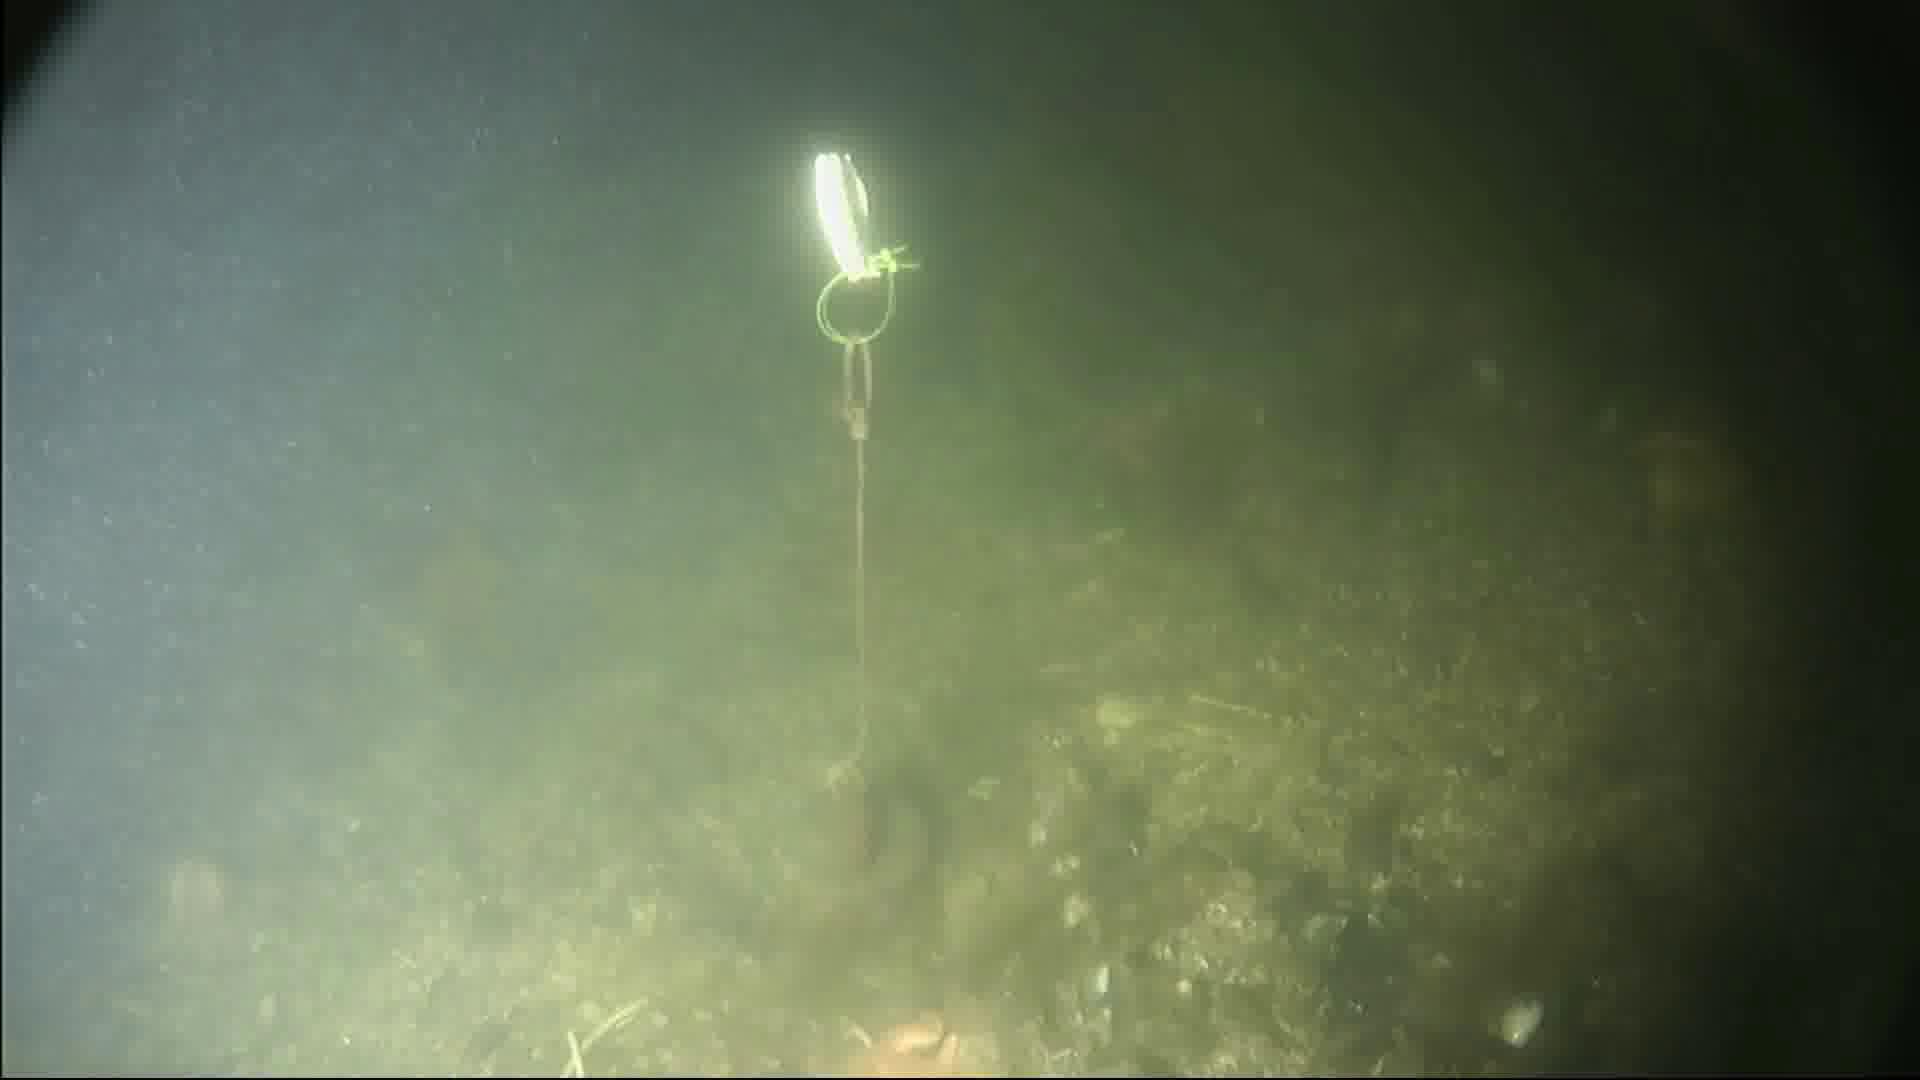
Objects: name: crab
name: starfish